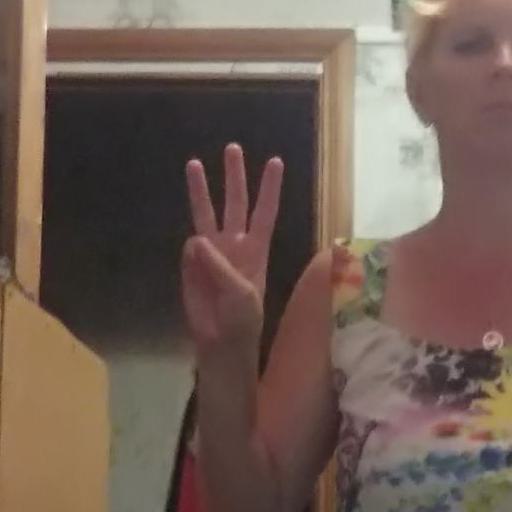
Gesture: three